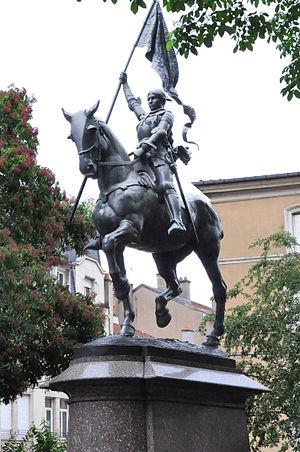
Statue équestre de Jeanne d'Arc à Nancy (Meurthe-et-Moselle)
La liste de statues équestres de Jeanne d'Arc recense les statues équestres représentant de Jeanne d'Arc, héroïne de l'histoire de France, chef de guerre et sainte de l'Église catholique.
La statue équestre de Jeanne d'Arc est une sculpture d'Emmanuel Frémiet. Créée en 1874, plusieurs exemplaires ont été réalisés, dont la version de la place des Pyramides à Paris.
Cet article recense les statues équestres en France